Wannsee House and the Holocaust

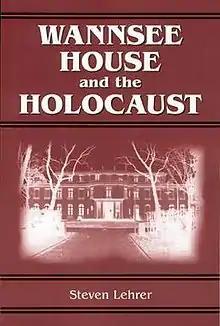

Wannsee House and the Holocaust by Steven Lehrer tells the story of the elegant suburban Berlin villa where the Wannsee Conference took place on January 20, 1942. At that meeting, Reinhard Heydrich announced the plans for the deportation and extermination of all Jews in German-occupied territory. This to be coordinated with the representatives from the Nazi state agencies present at the meeting.